Rurales

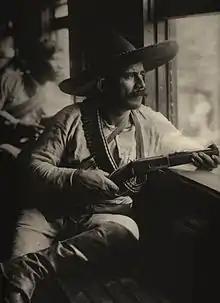
"Rural Guard" on board a train. Photograph by Manuel Ramos, published in "La Revista de Revistas" May 1912

The Porfirian regime deliberately fostered the image of the "Rurales" as a ruthless and efficient organization which – under the notorious "ley fuga" ("law of flight") – seldom took prisoners and which inevitably got its man. However research by Professor Paul J. Vanderwood, during the 1970s involving detailed examination of the records of the corps, indicated that the "Rurales" were neither as effective nor as brutal as regime publicists had suggested. The daily pay of 1.30 pesos was not high and up to 25% of recruits deserted before completing their four-year enlistments. This term of service was extended to five years after 1890. Only one rurale in ten re-enlisted after completing his first term; a low proportion that may have been influenced by slow and limited promotion.